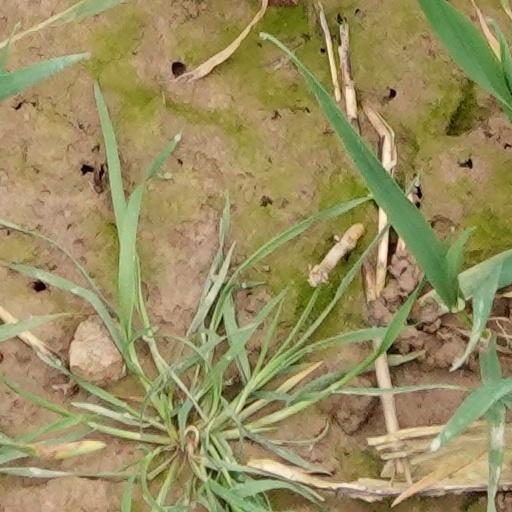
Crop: wheat